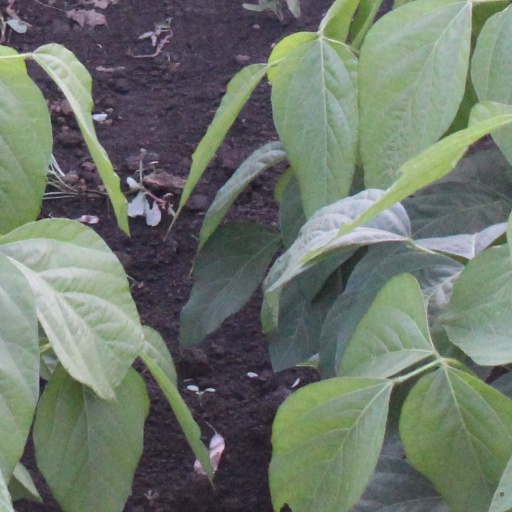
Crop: soybean